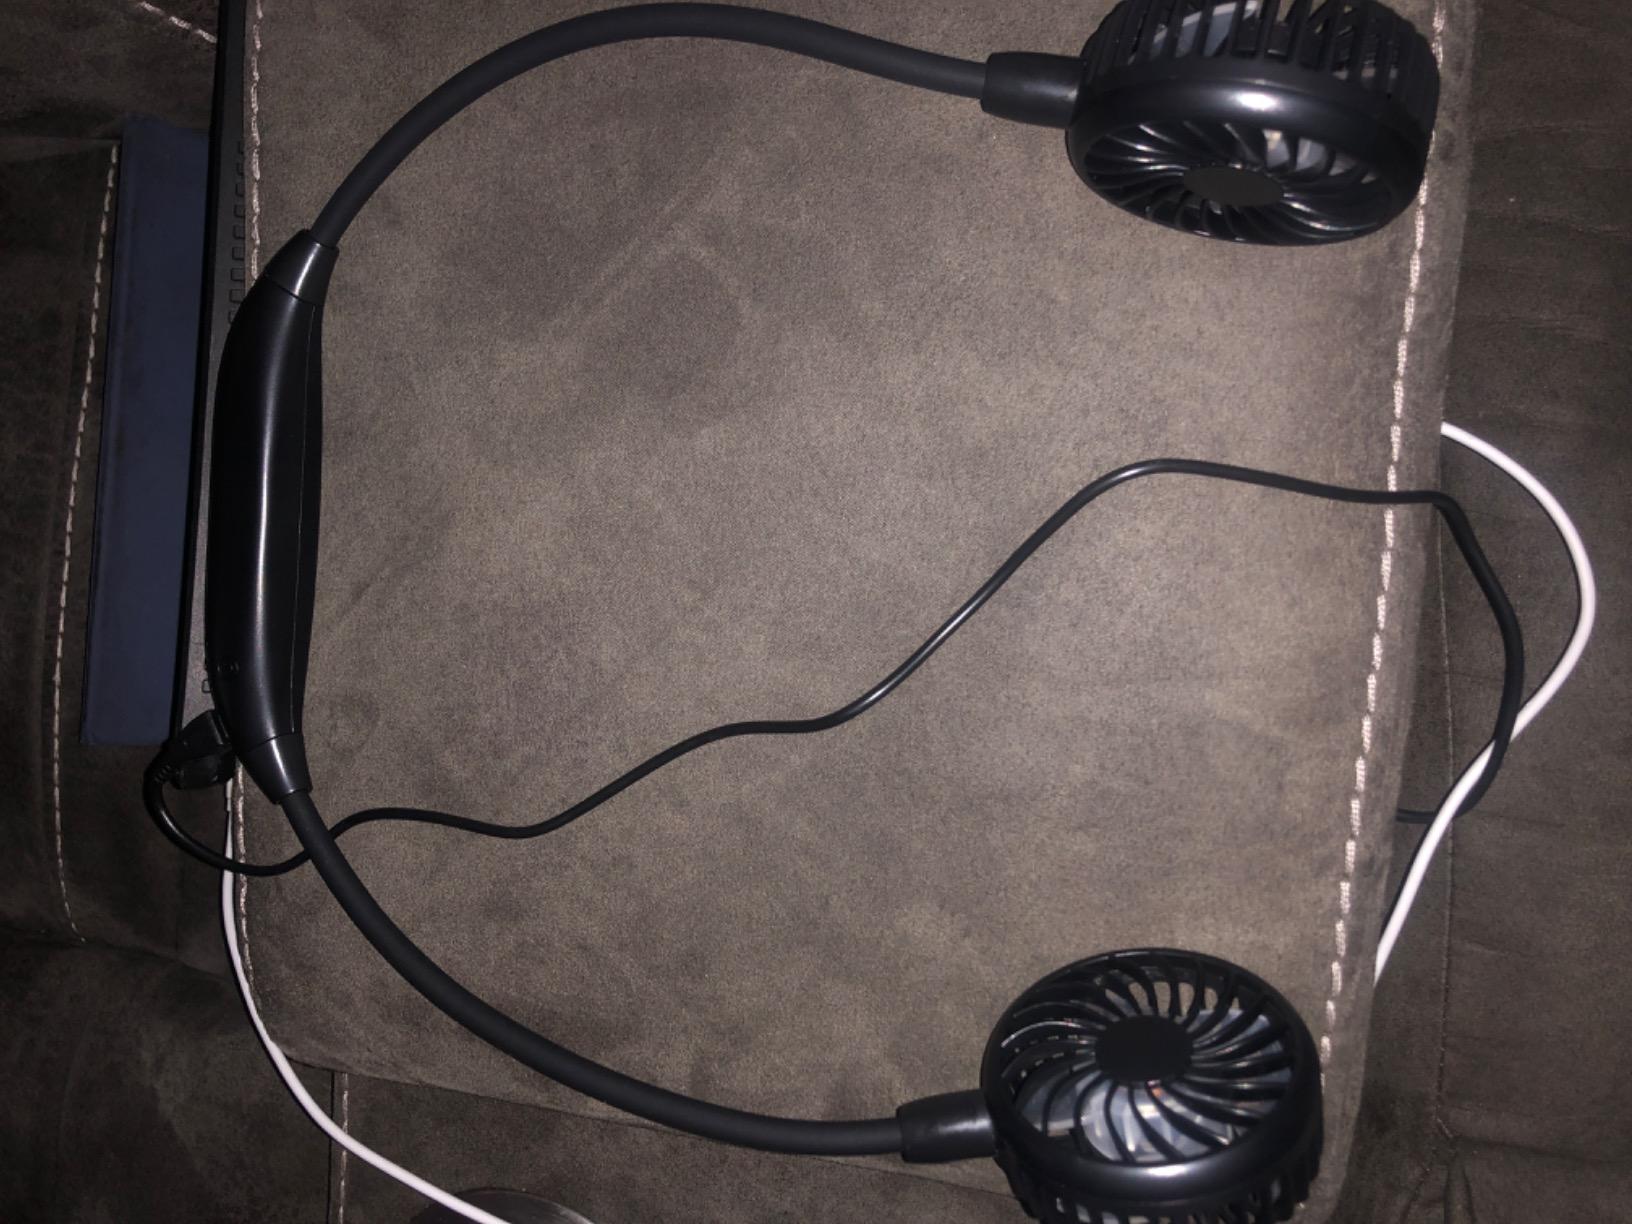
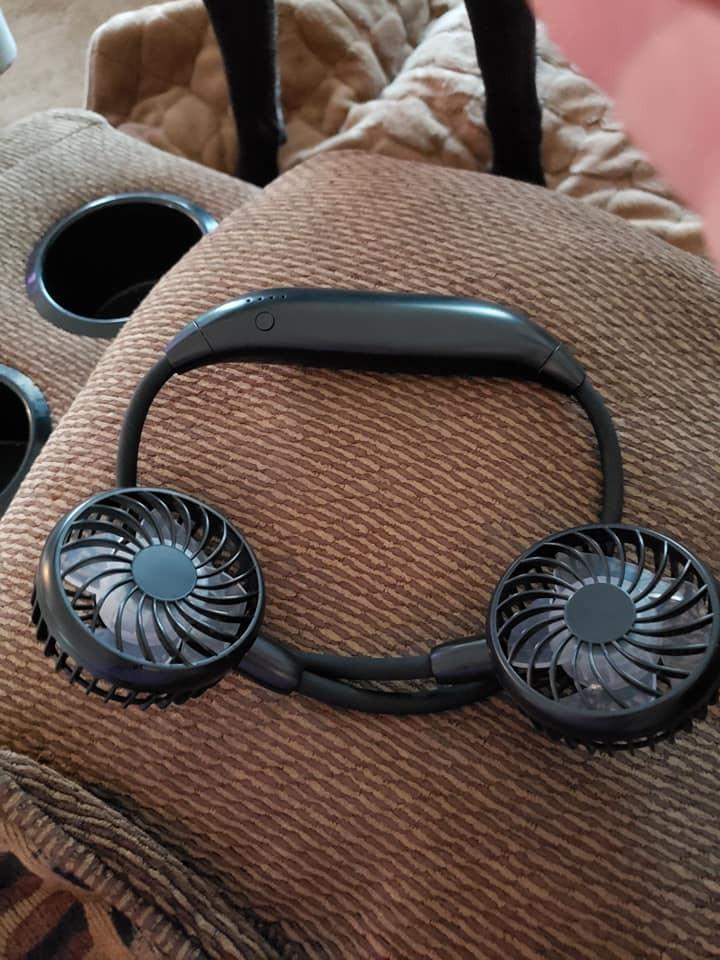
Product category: fan
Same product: yes